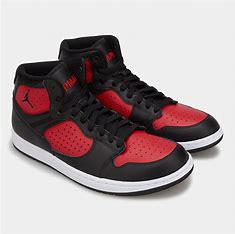
Brand: Jordan
Model: Access